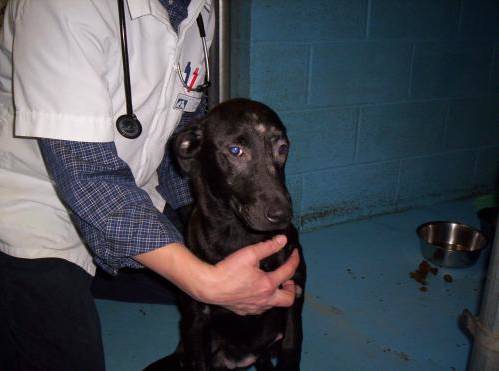
Label: dog